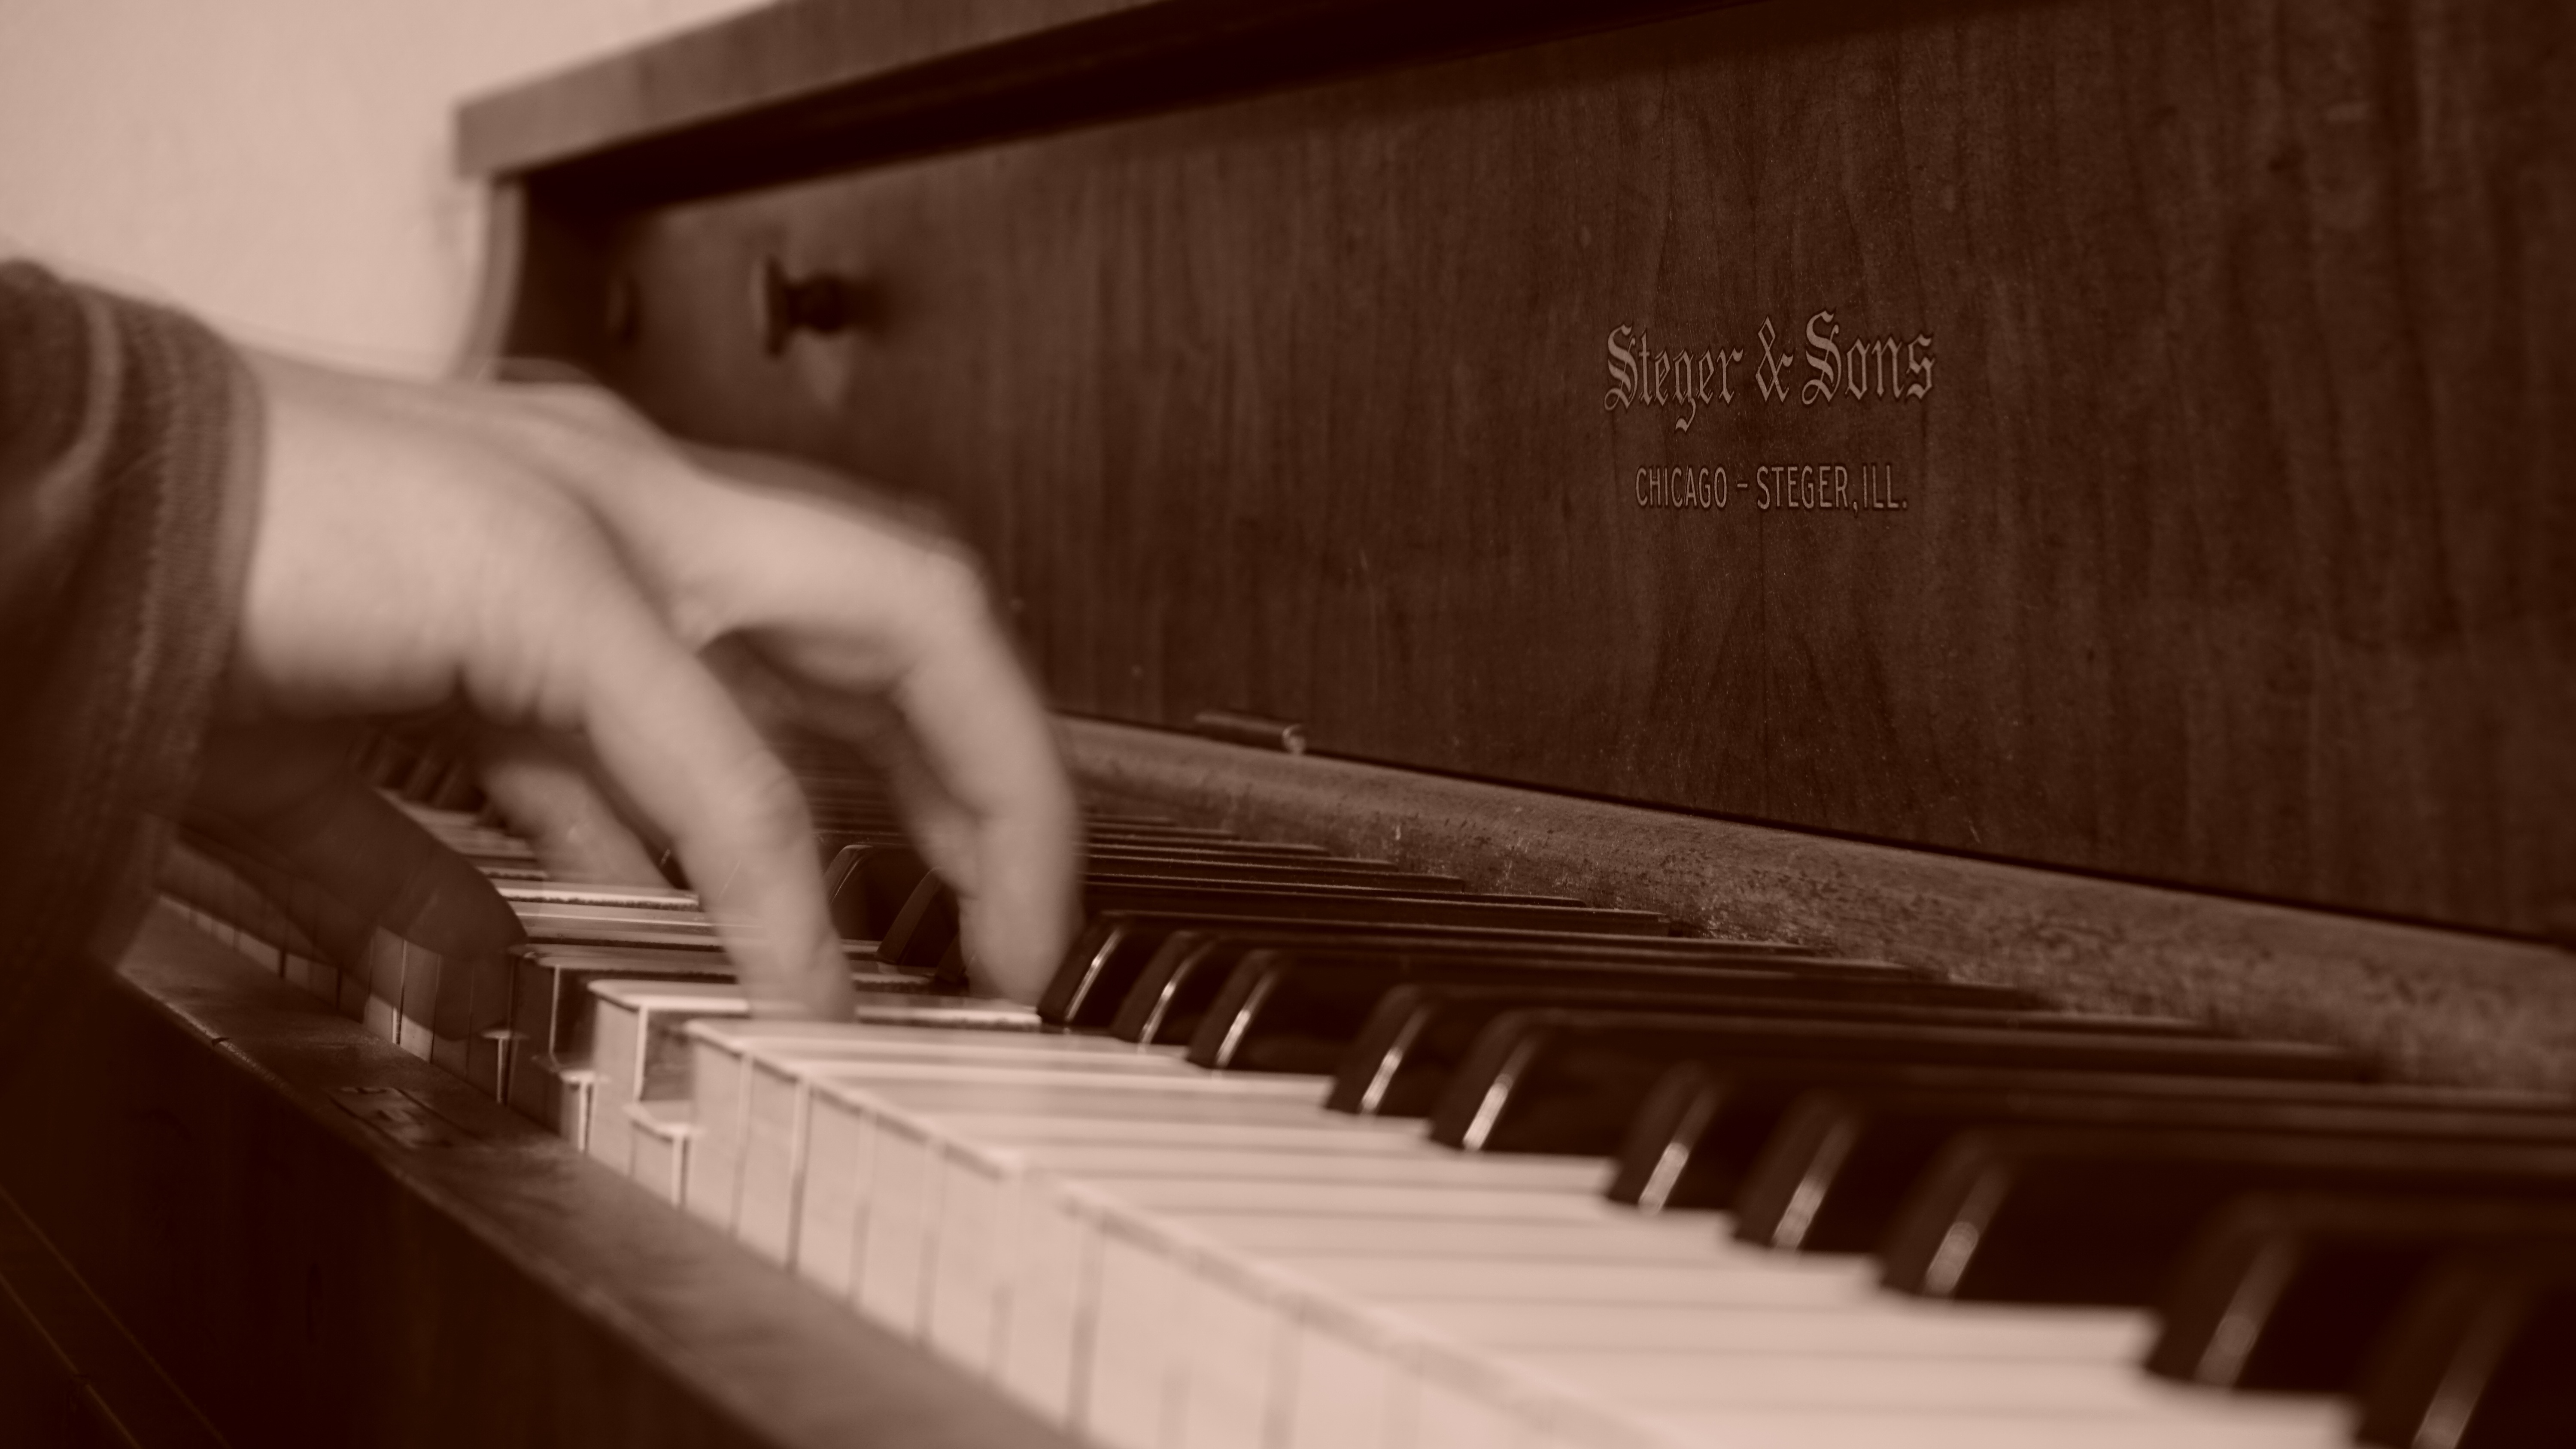
music, black and white, keyboard, technology, play, finger, instrument, piano, musician, monochrome, musical instrument, hands, lesson, pianist, practicing, piano keys, organist, string instrument, electronic device, musical keyboard, computer component, player piano, fortepiano, celesta